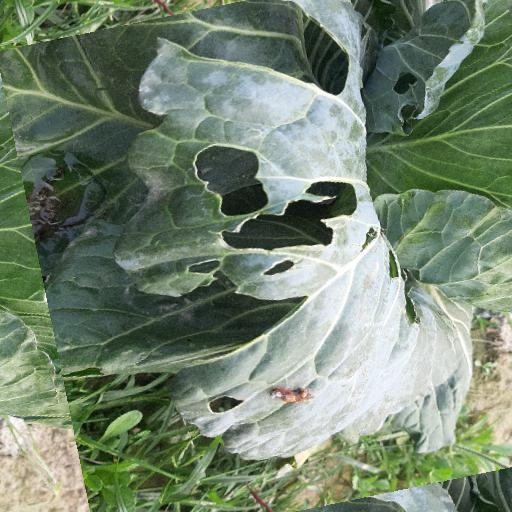
Label: Black Rot